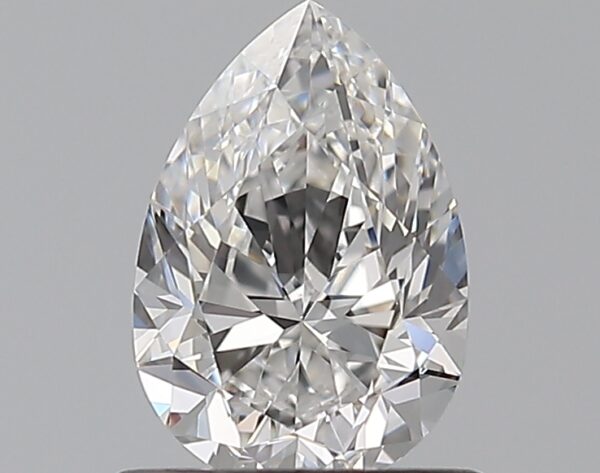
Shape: pear
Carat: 0.7
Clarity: VVS2
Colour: E
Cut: VG
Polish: EX
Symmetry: VG
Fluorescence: N
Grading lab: GIA
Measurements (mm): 7.22 x 4.88 x 3.18